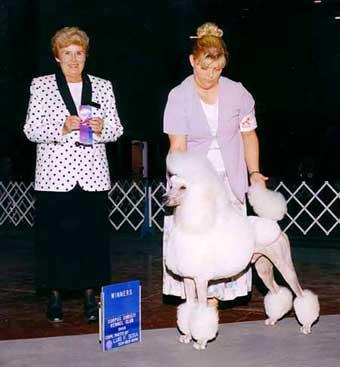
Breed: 316-n000118-standard_poodle